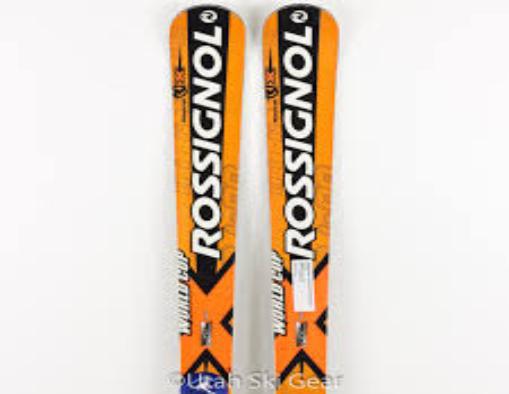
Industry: Sports